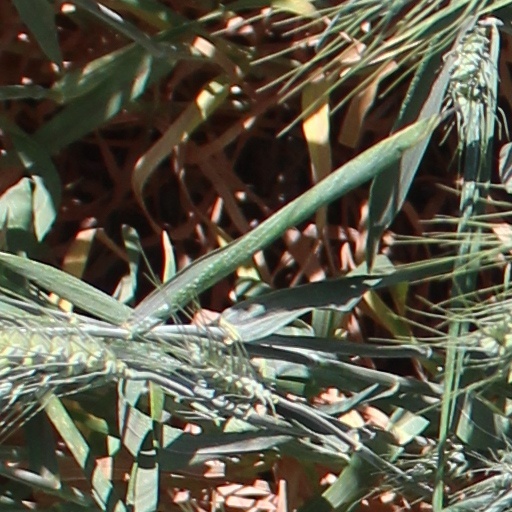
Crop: wheat